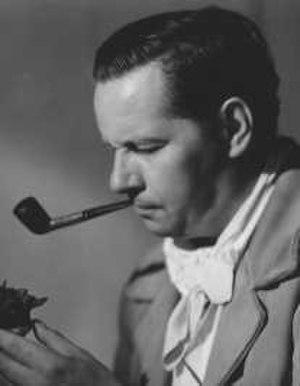
Richard Bolesławski, de son vrai nom Bolesław Ryszard Srzednicki, né le 4 février 1889 à Dębowa Góra et mort le 17 janvier 1937 à Hollywood, est un acteur et réalisateur polonais naturalisé américain.
L’histoire du cinéma polonais est presque aussi longue que celle de la cinématographie car inaugurée par l'invention du pléographe par Kazimierz Prószyński en 1894 avant même le célèbre cinématographe des frères Lumière.